Belief or Nonbelief?

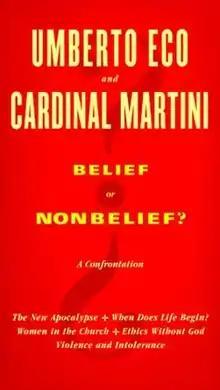

Belief or Nonbelief? (originally published in Italian as In cosa crede chi non crede?) is a 1996 non-fiction book by Umberto Eco and Cardinal Carlo Maria Martini. The book was first published on January 12, 2000, through Arcade Publishing and consists of a dialogue between Eco and Martini about the subject of religion.